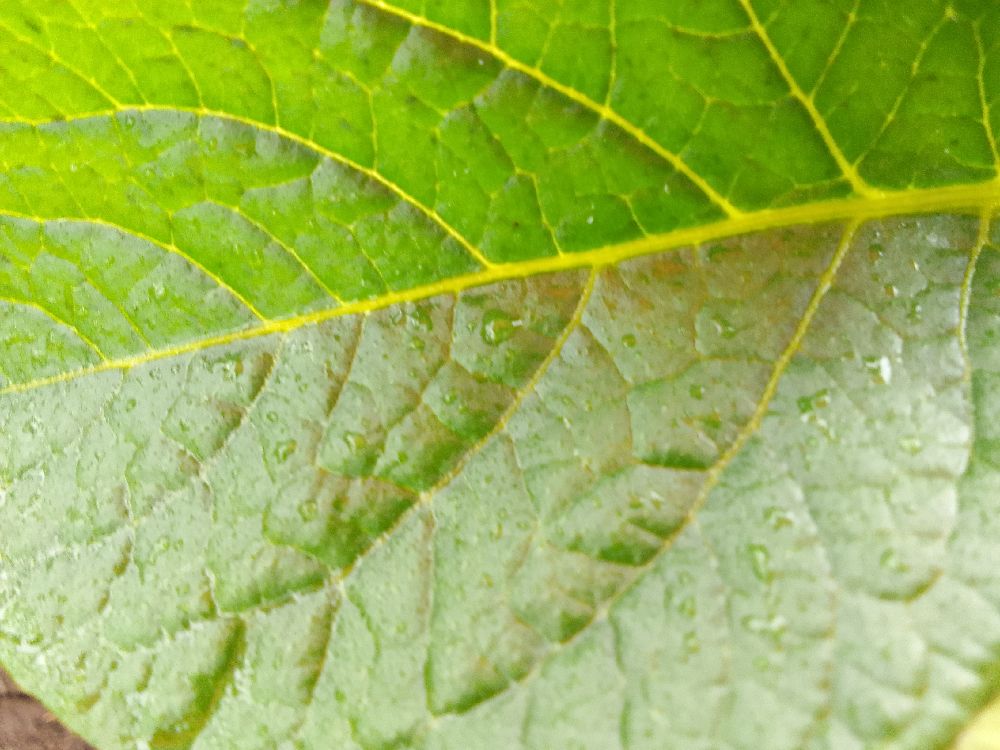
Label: Healthy